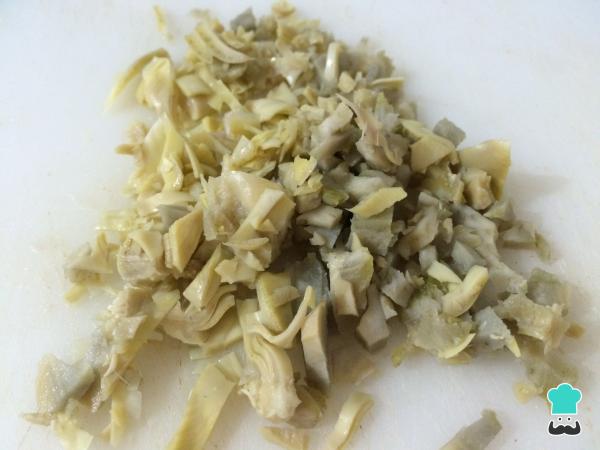
Cocina las alcachofas en agua hirviendo durante 40 minutos, retira el corazón y córtalas finamente.